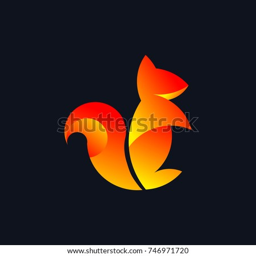
logo with a golden ratio